Sky position (RA, Dec in degrees): 197.316, -0.5231
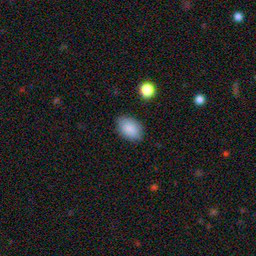
Galaxy morphology: In-between Round Smooth Galaxies